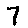
Label: 7